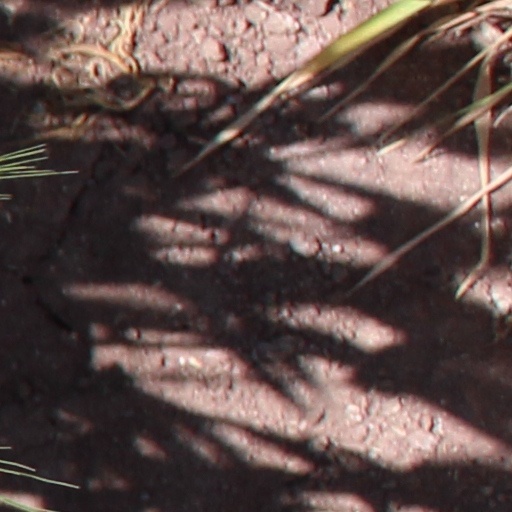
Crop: wheat